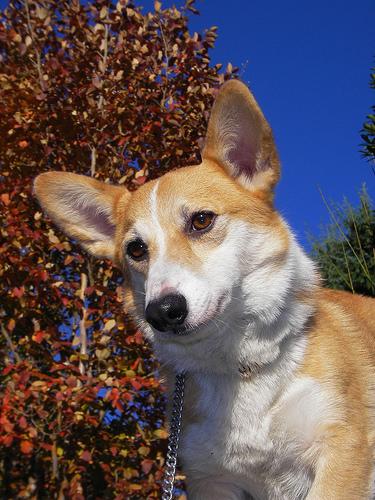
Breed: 205-n000029-Pembroke